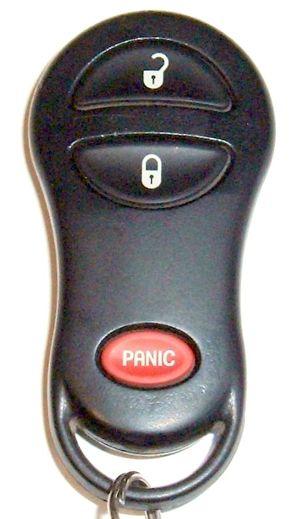
Le plip, également dénommé verrouillage à distance des portes de voiture, est un émetteur qui permet de télécommander l'ouverture et la fermeture des portes d'un véhicule tel qu'une voiture ou une camionnette. La forme abrégée plip provient du nom de son inventeur, Paul Lipschutz, qui l'a créé en 1978. Ce système de verrouillage électronique permet d'utiliser un véhicule sans avoir besoin d'une clé traditionnelle mécanique.